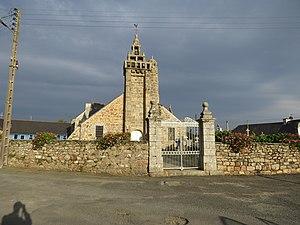
Église Saint-Mérin.